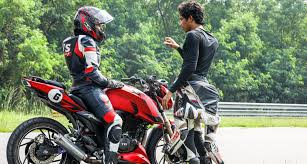
Vehicle type: Motorcycles